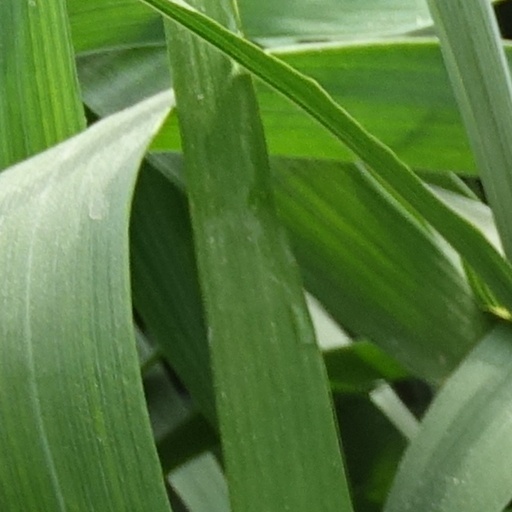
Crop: wheat